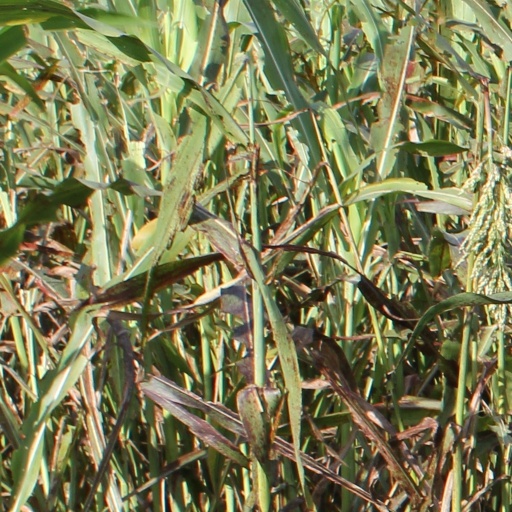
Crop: sorghum